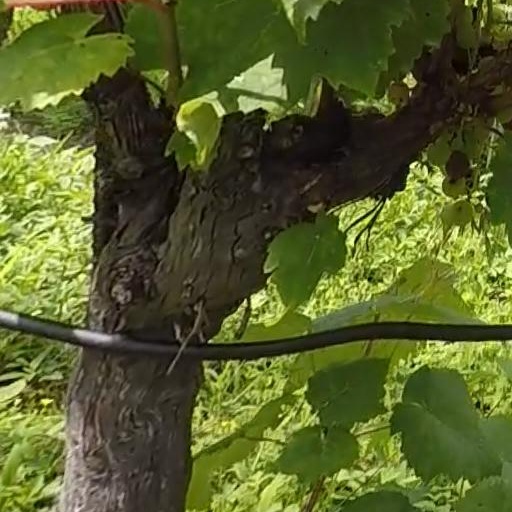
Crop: grape